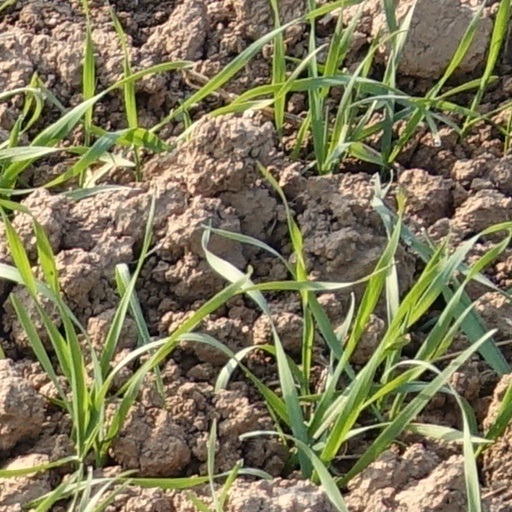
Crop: wheat